Side-view mirror

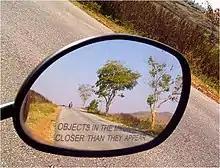
Side mirror with warning legend: "Objects in the mirror are closer than they appear"

Because of the distance from the driver's eye to the "passenger" side mirror, a useful field of view can be achieved only with a convex or aspheric mirror. However, the convexity also minifies the objects shown. Since such objects seem farther away than they actually are, a driver might make a maneuver such as a lane change assuming an adjacent vehicle is a safe distance behind, when in fact it is quite a bit closer. In the United States, Canada, India, Korea and Australia, non-planar mirrors are etched or printed with the warning legend . In Canada, this warning is often supplemented by a transparent decal on the passenger side window repeating the warning in French: . In Korea, the warning appears in Korean. Warnings of this nature are not required in Europe.